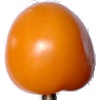
Label: Tomato Yellow 1